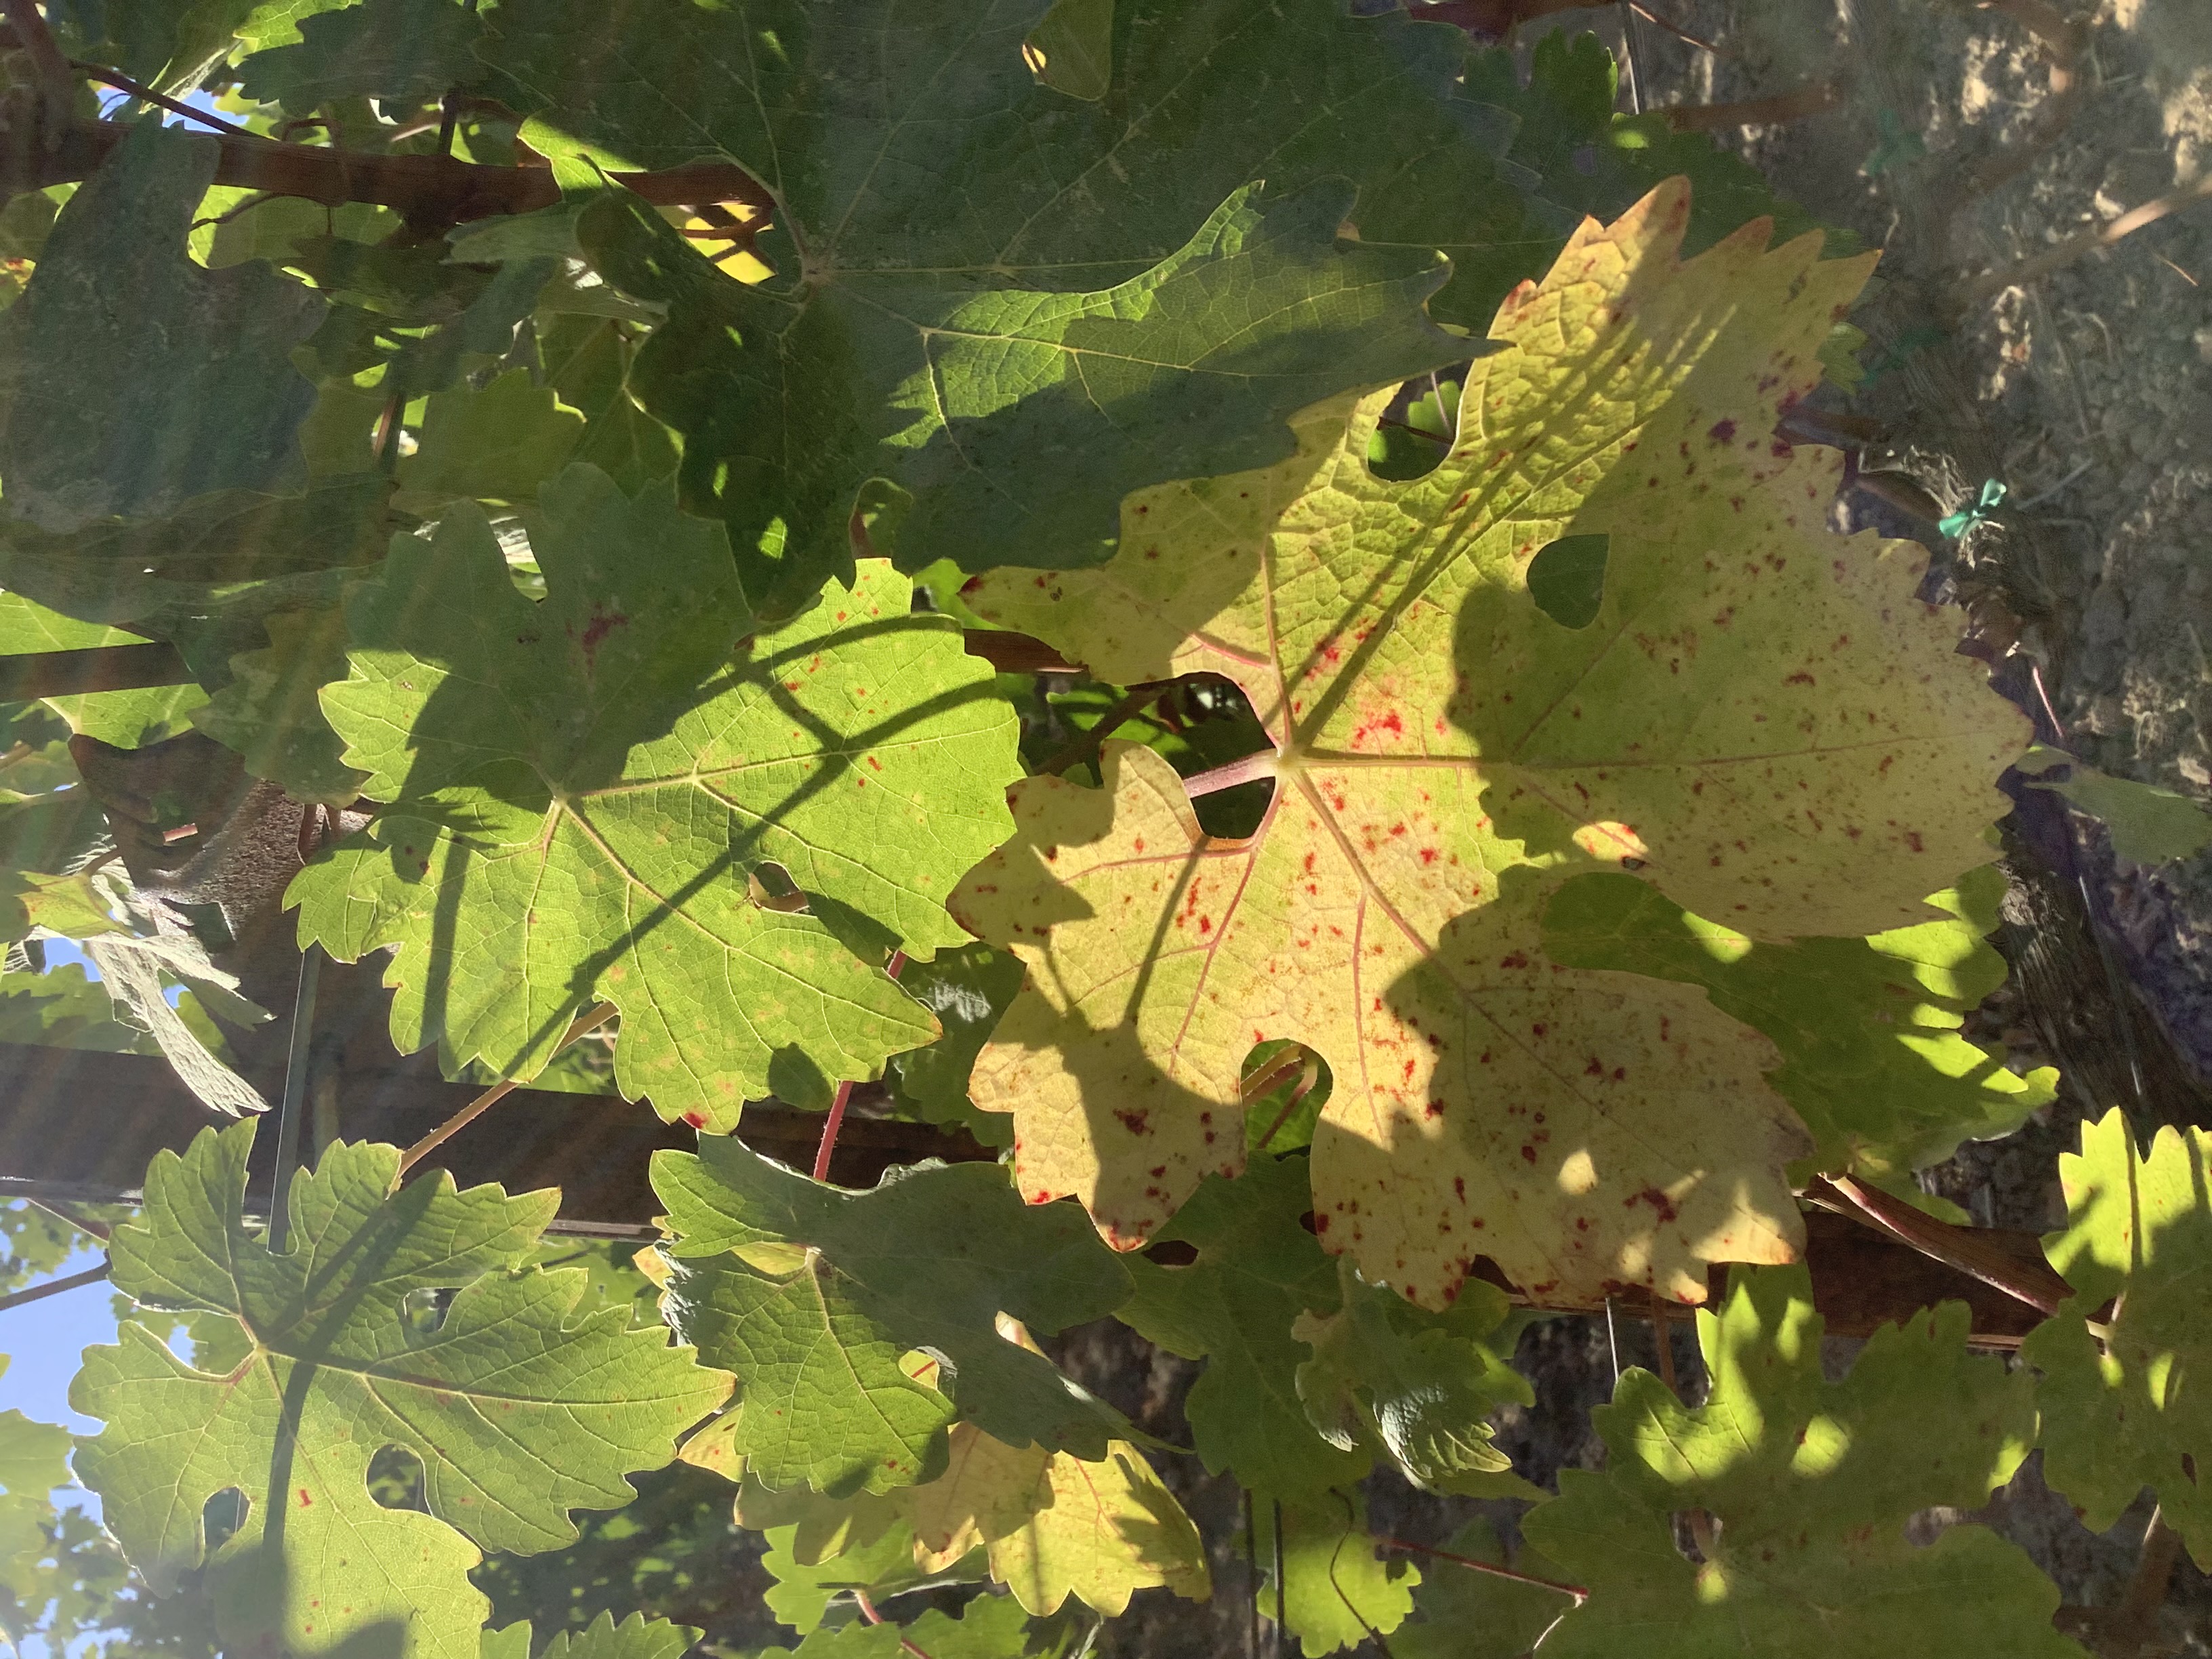
Label: Other Red